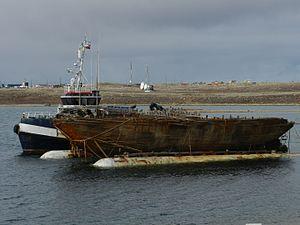
La Maud est une goélette à trois mâts construite pour Roald Amundsen pour sa deuxième expédition dans l'Arctique.